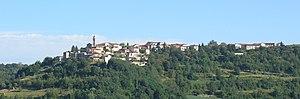
Paesage de Torresina (Italie)